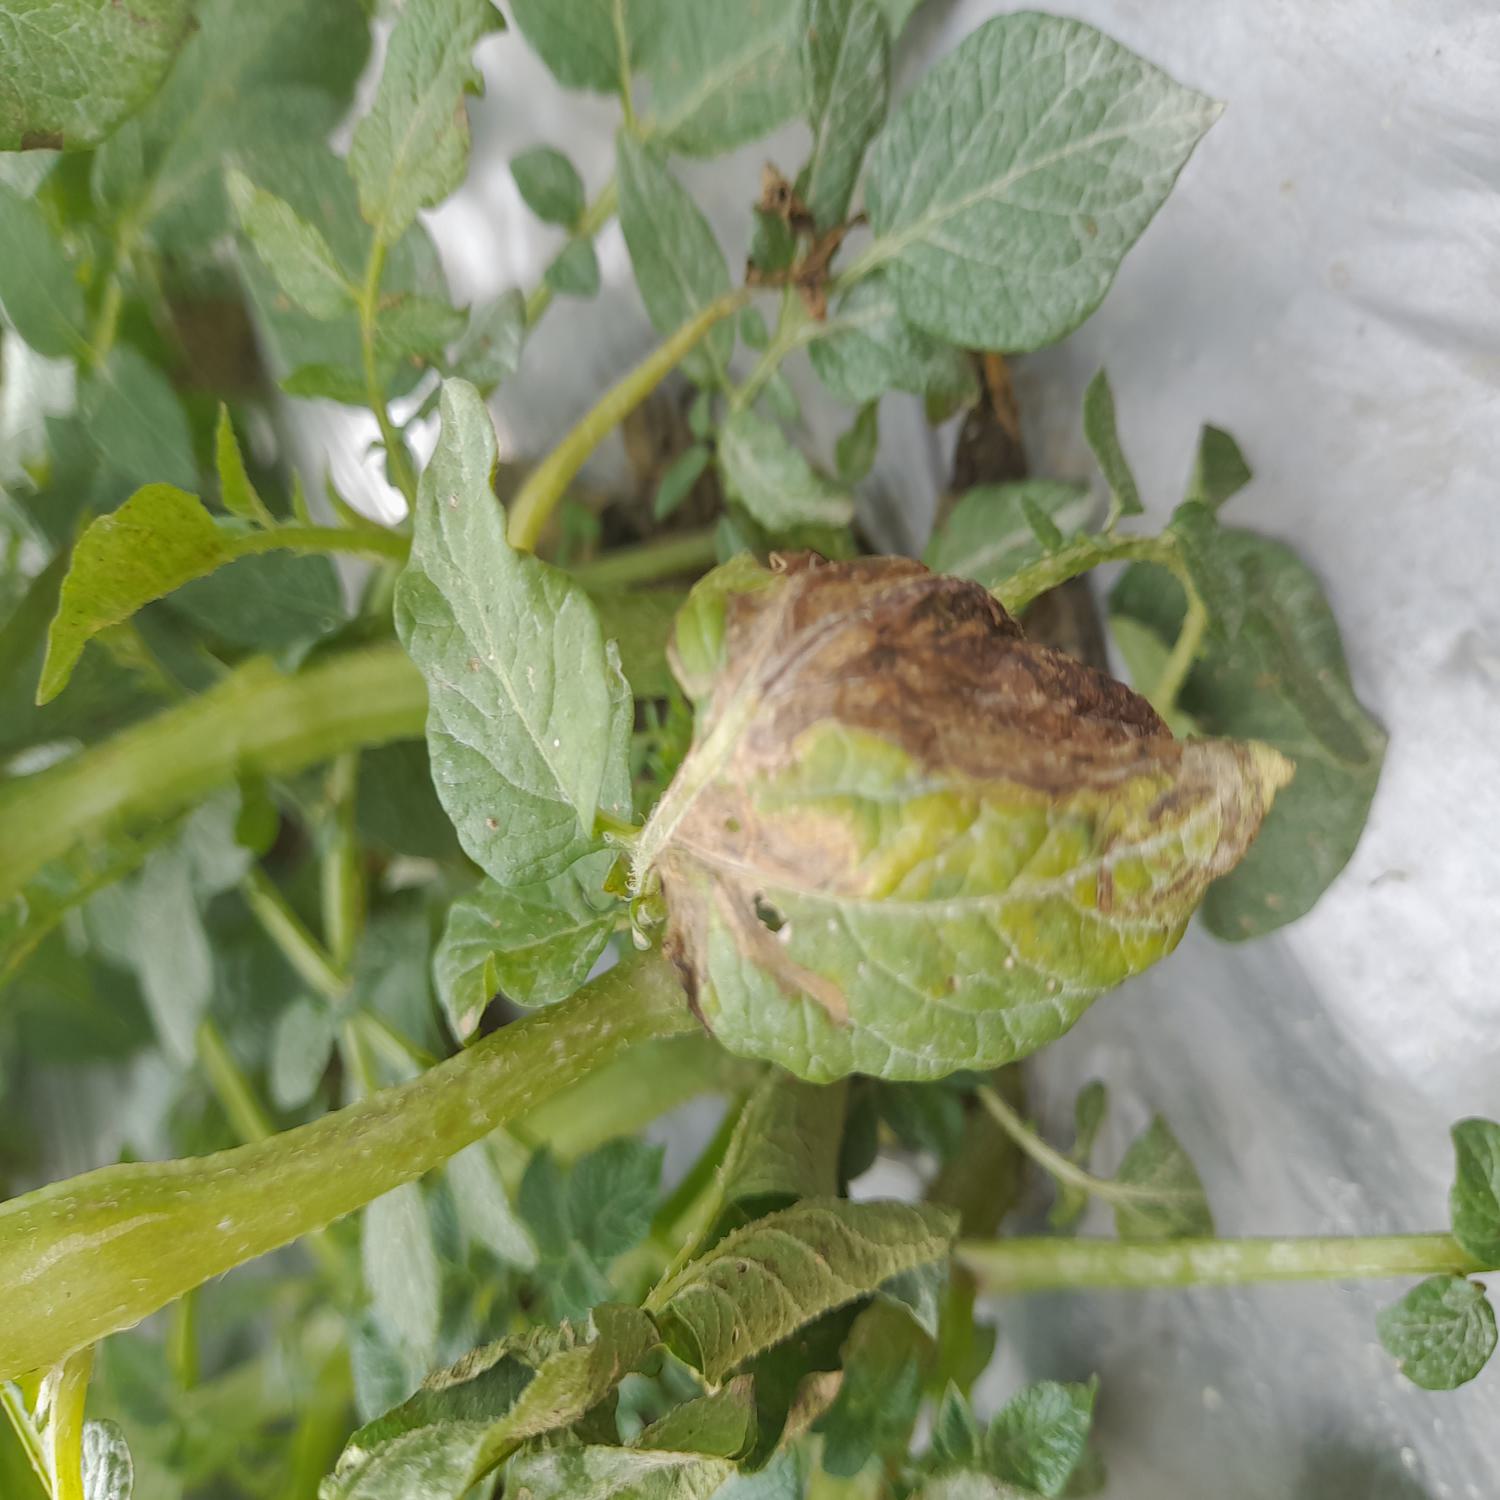
Label: Phytopthora